John II of Portugal

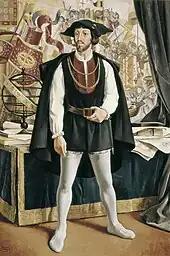
Portrait of King John II at the Navy Museum

Such aggressive assertions of royal supremacy roused resentment amongst the nobility. By 1482, Fernando, Duke of Braganza, the wealthiest nobleman in Portugal, and his followers had begun conspiring for John's deposition, allegedly receiving support from the Catholic Monarchs. John responded by having Fernando arrested, tried and convicted of twenty-two counts of treason, and publicly beheaded in June 1483. Afterwards, the assets of the House of Braganza were confiscated and the family fled to Castile.